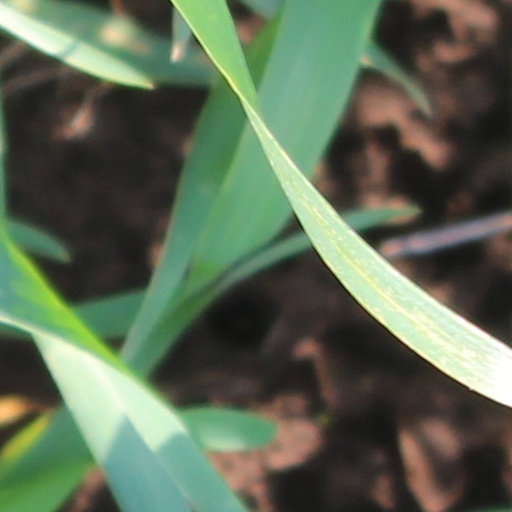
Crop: wheat